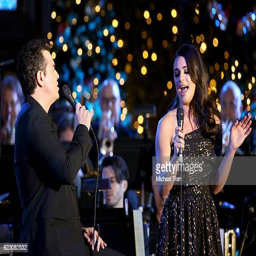
swing artist and pop artist perform a duet onstage during the event held